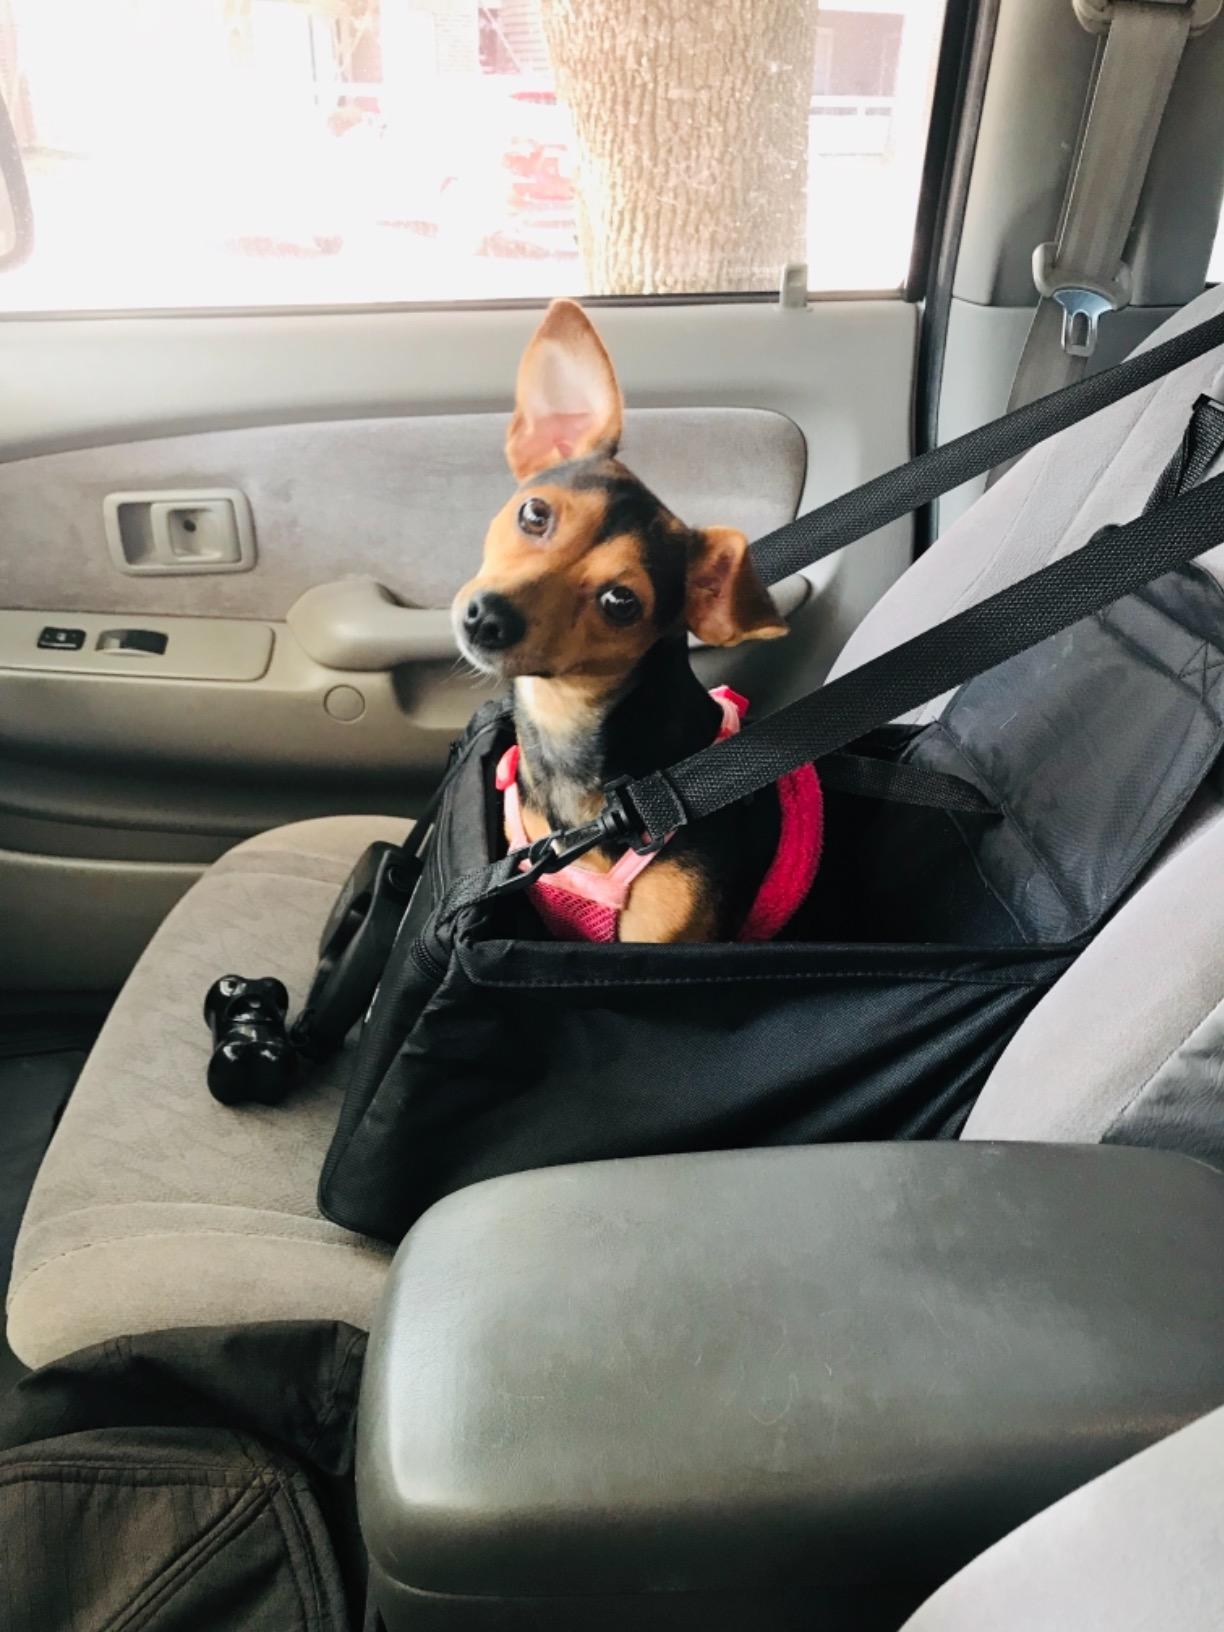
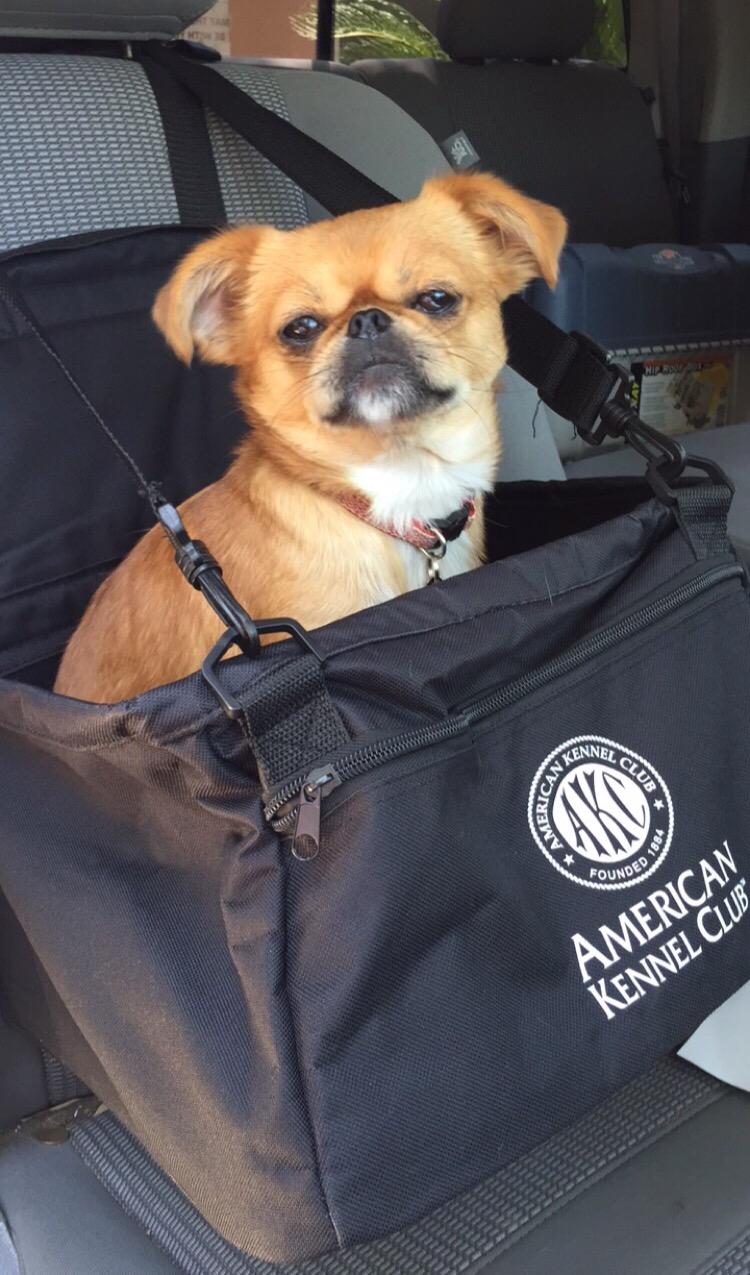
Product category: items_kennel
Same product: yes